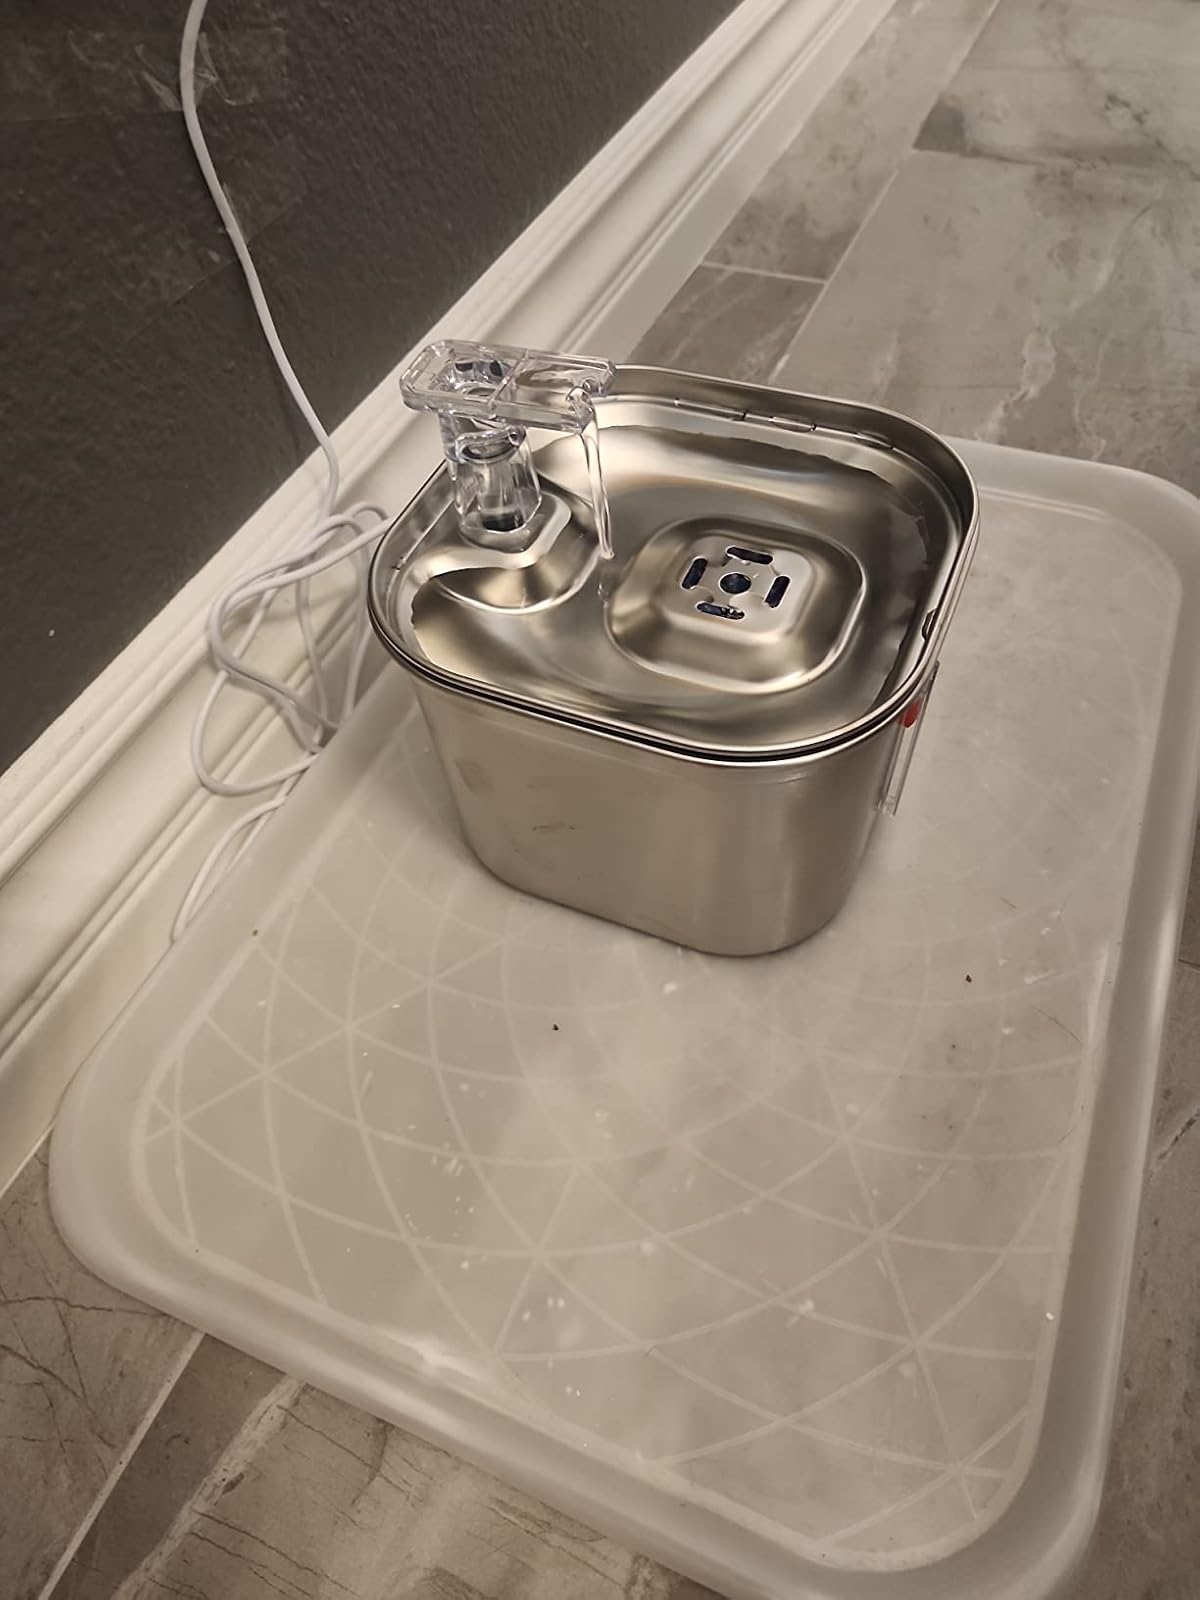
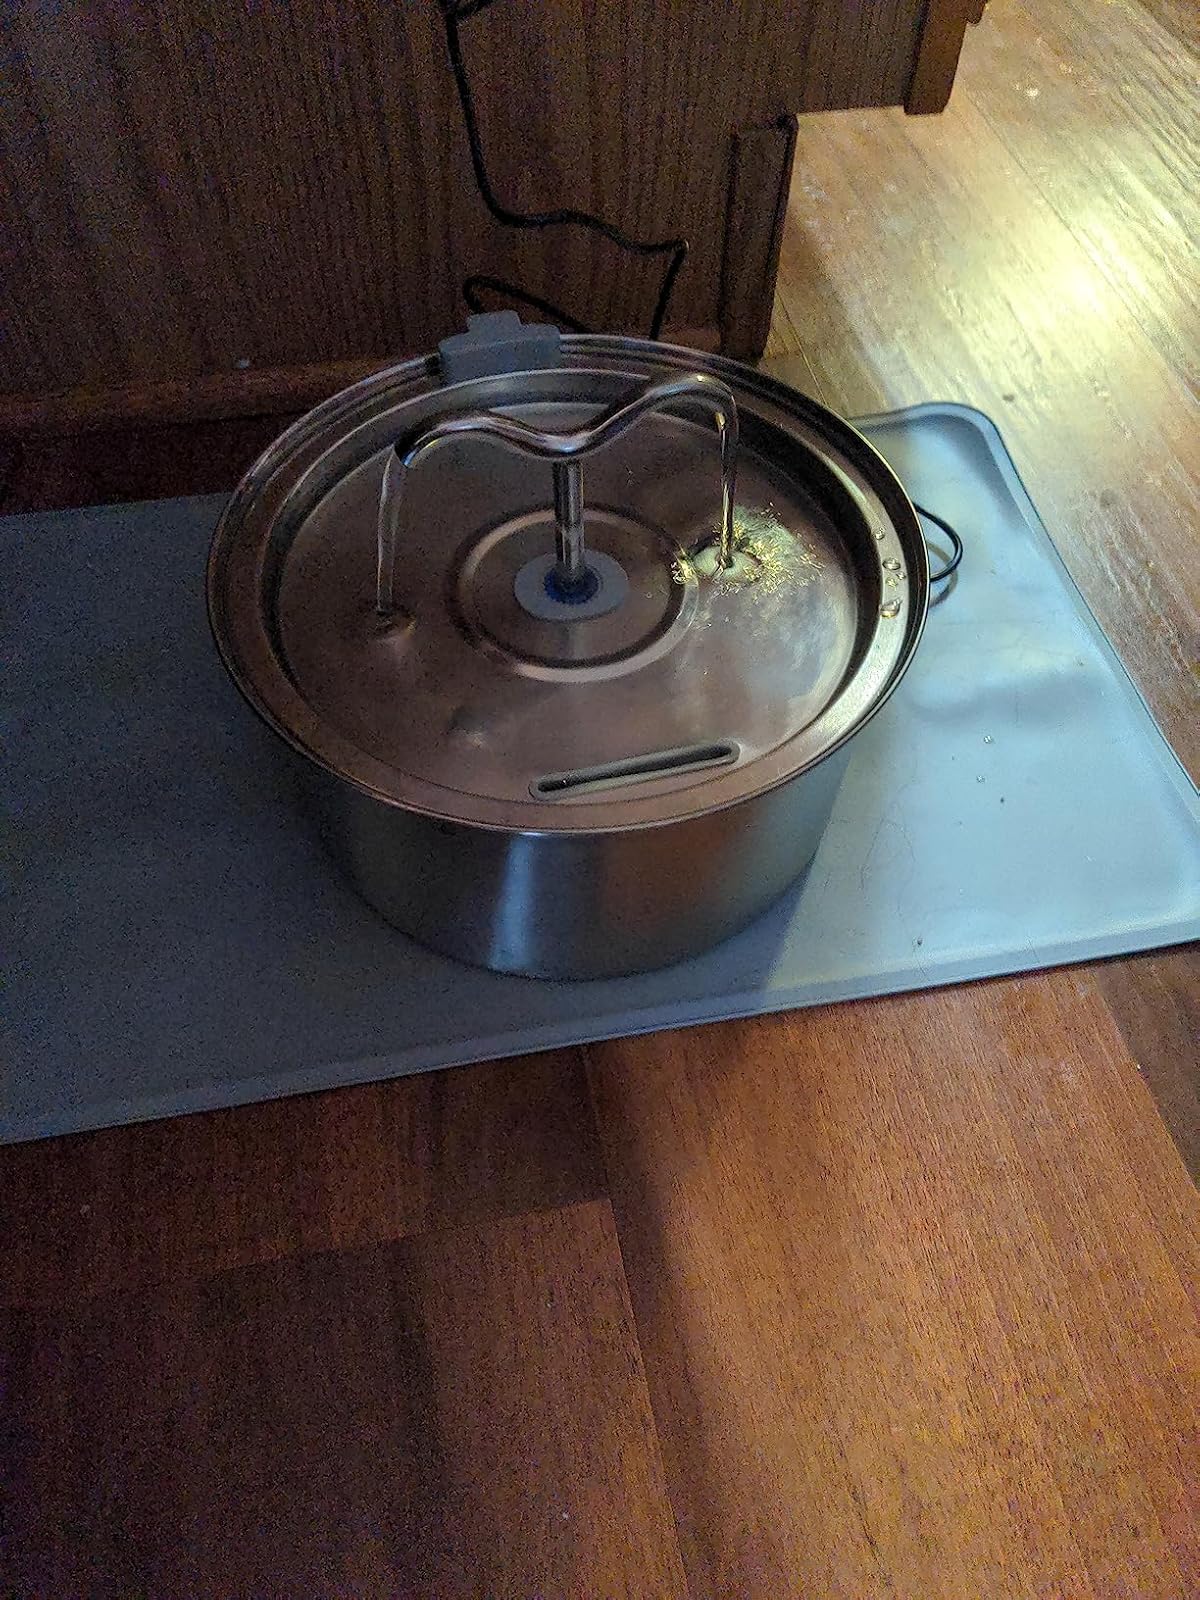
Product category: items_bowl
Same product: no